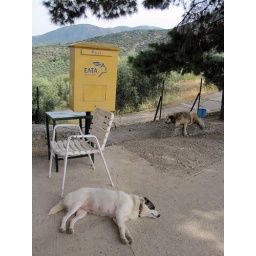
This was the mother dog of a bunch of puppies roaming around the ruins.